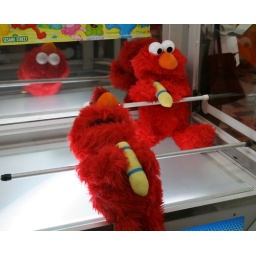
Elmo having fun in a machine in Osaka. We had multiple theories as to what the yellow thing was ;-)